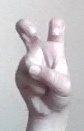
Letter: toot